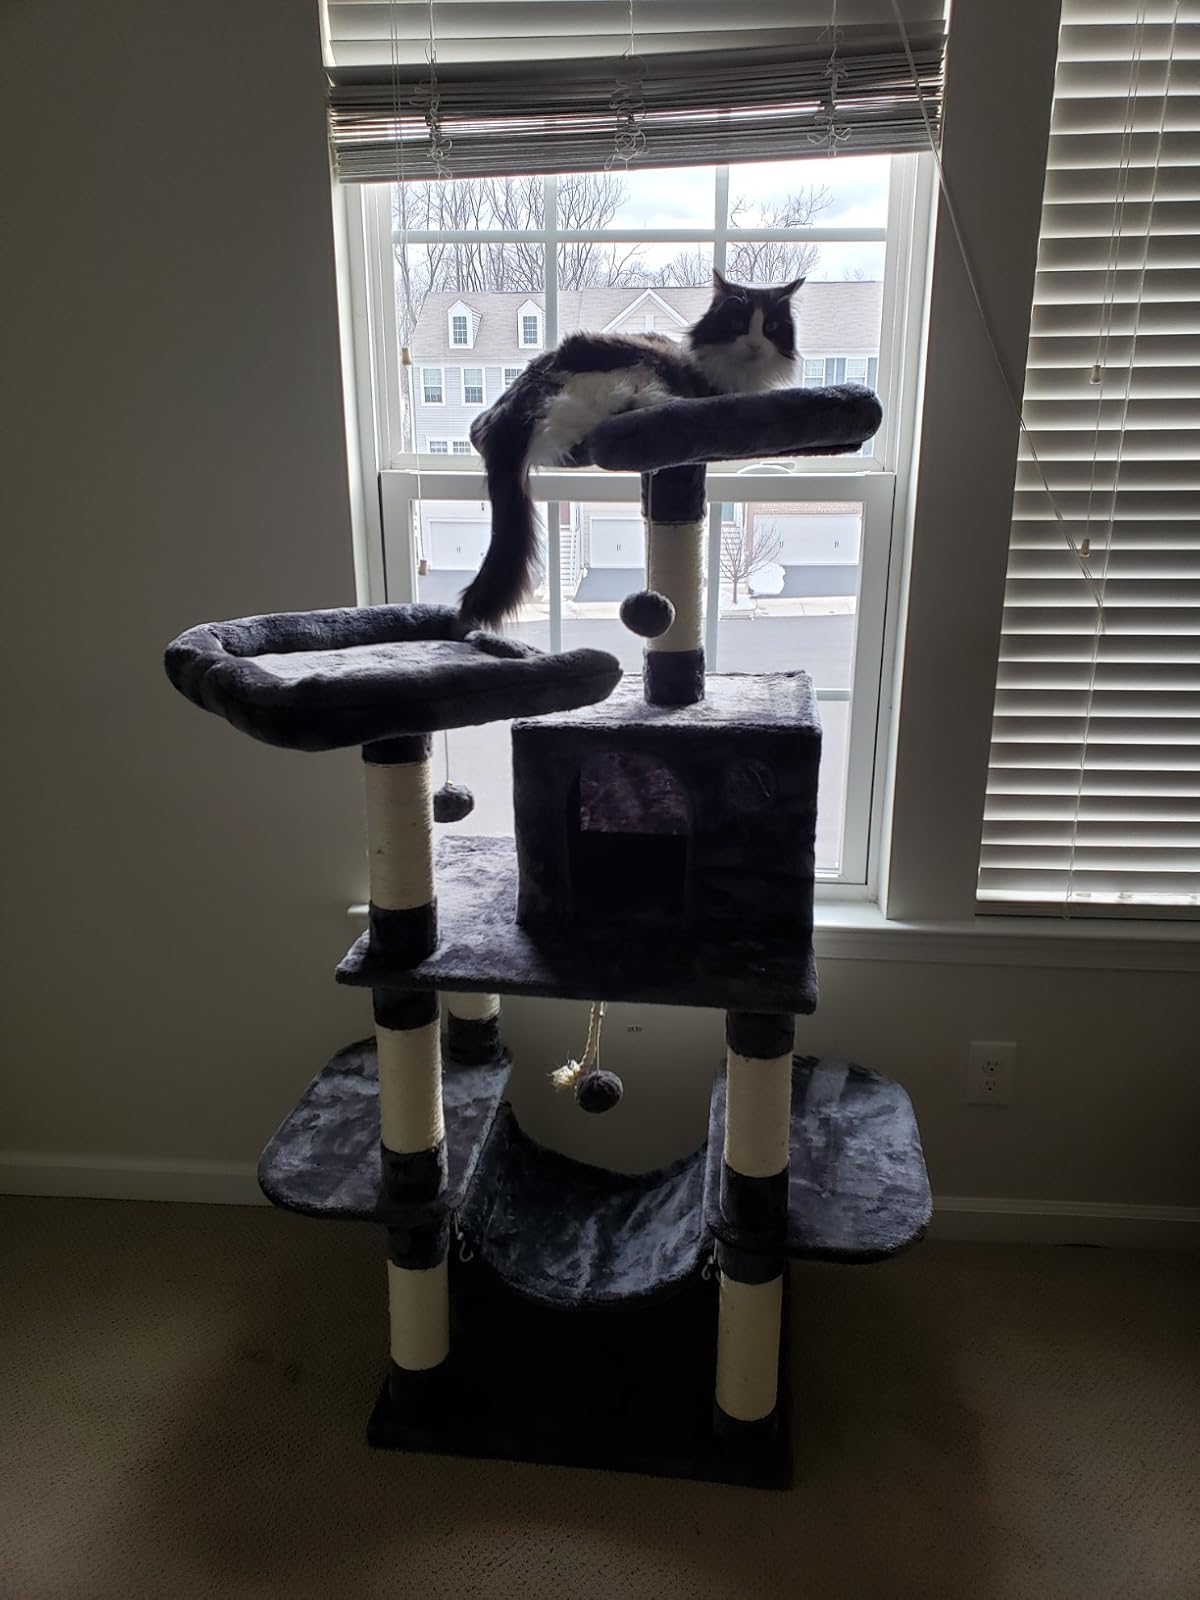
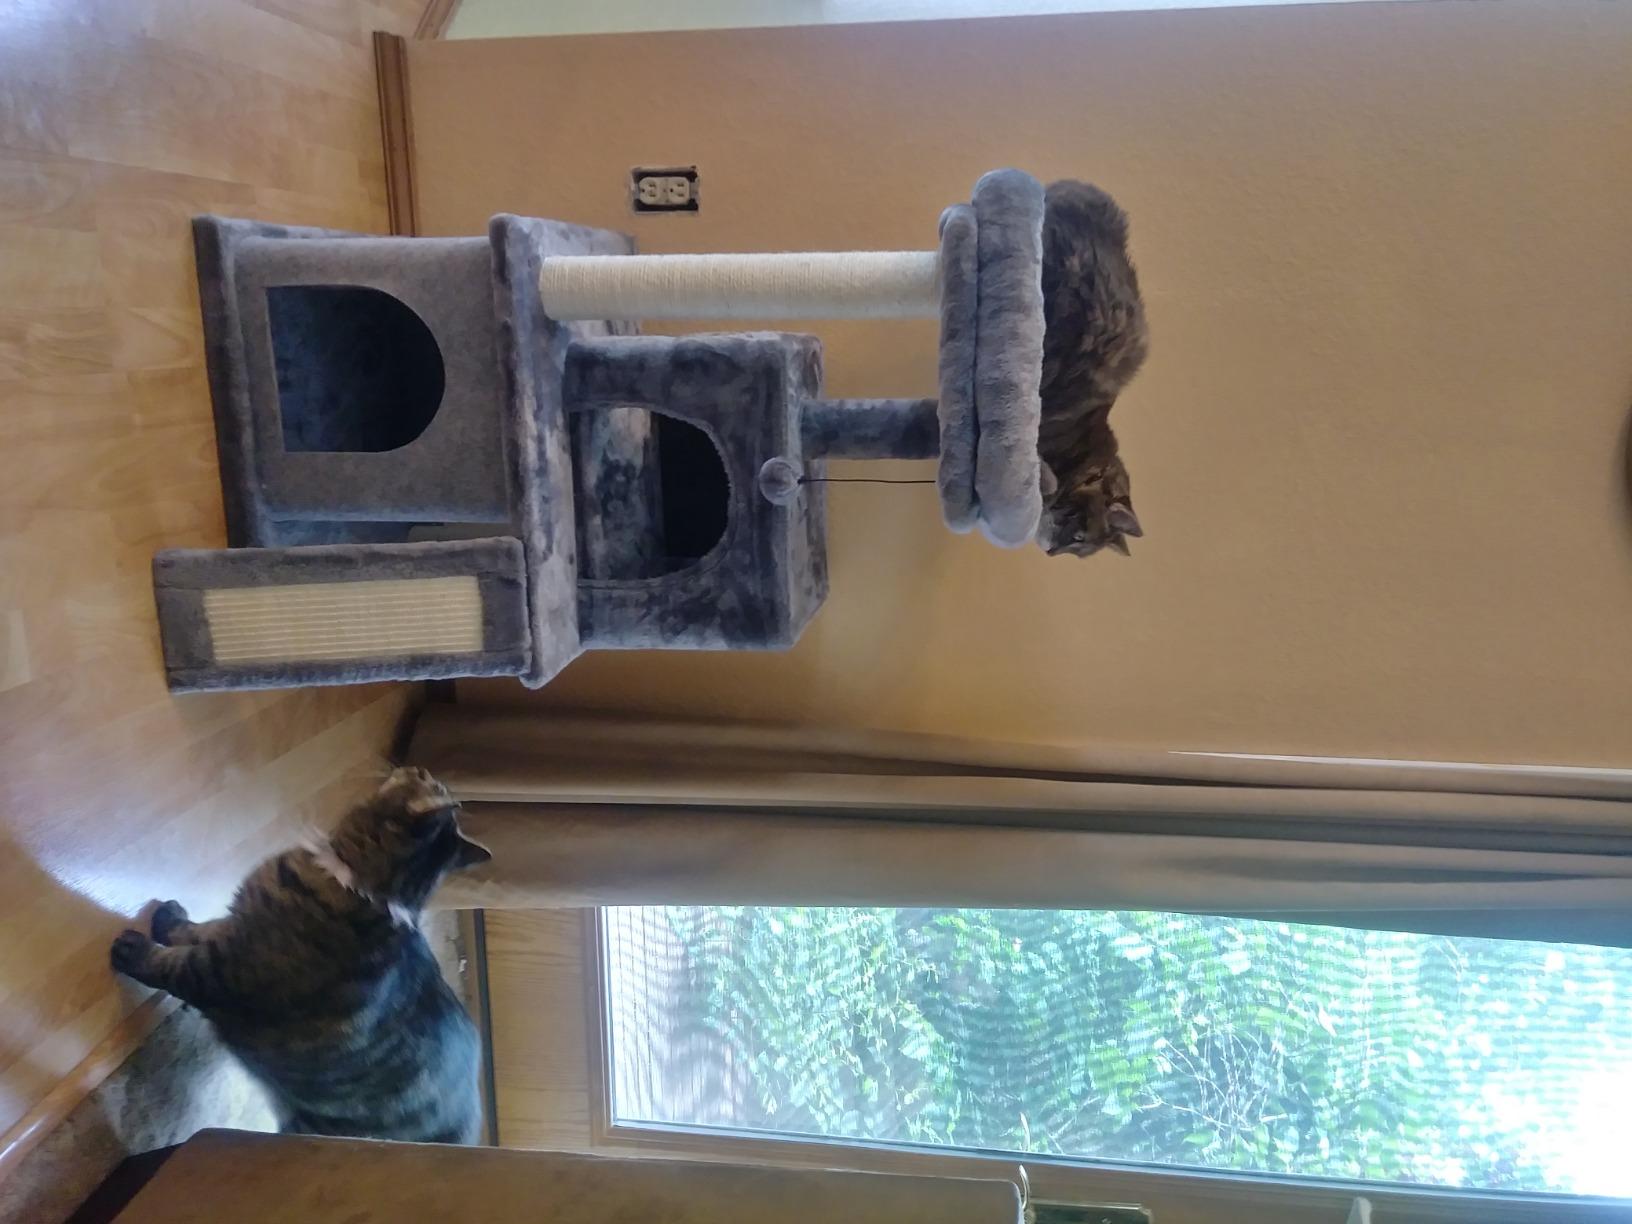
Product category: items_cat tree
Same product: no